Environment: real
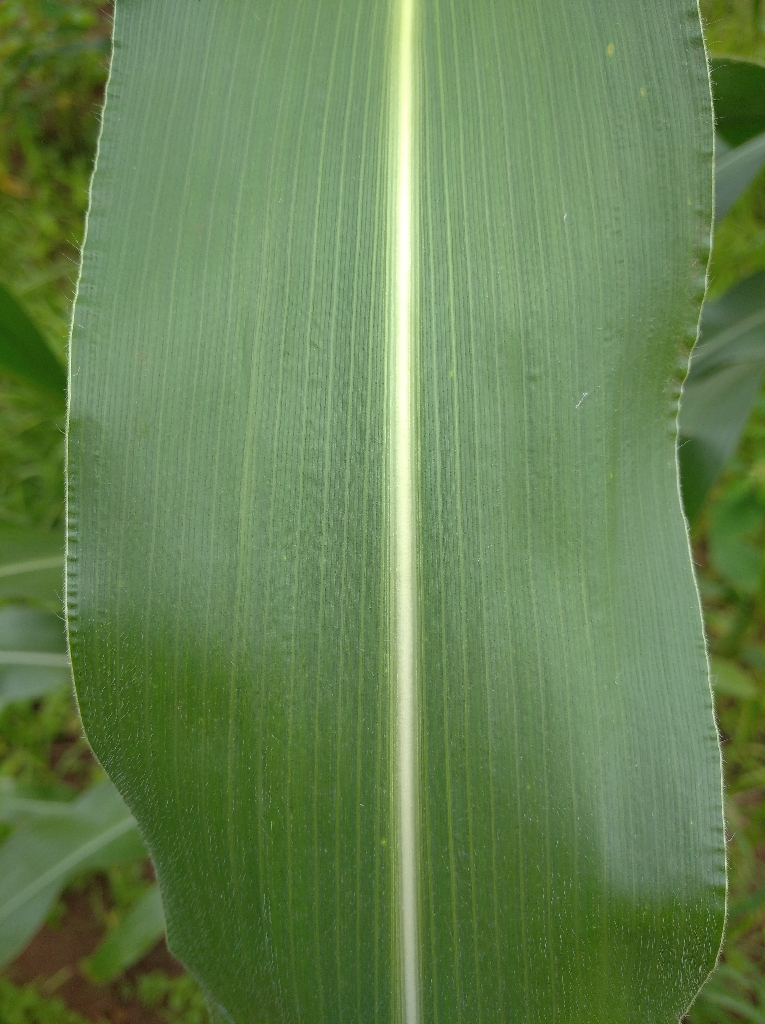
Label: healthy